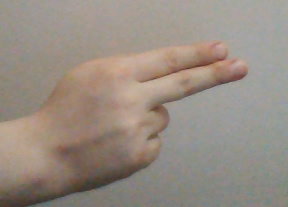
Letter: ain